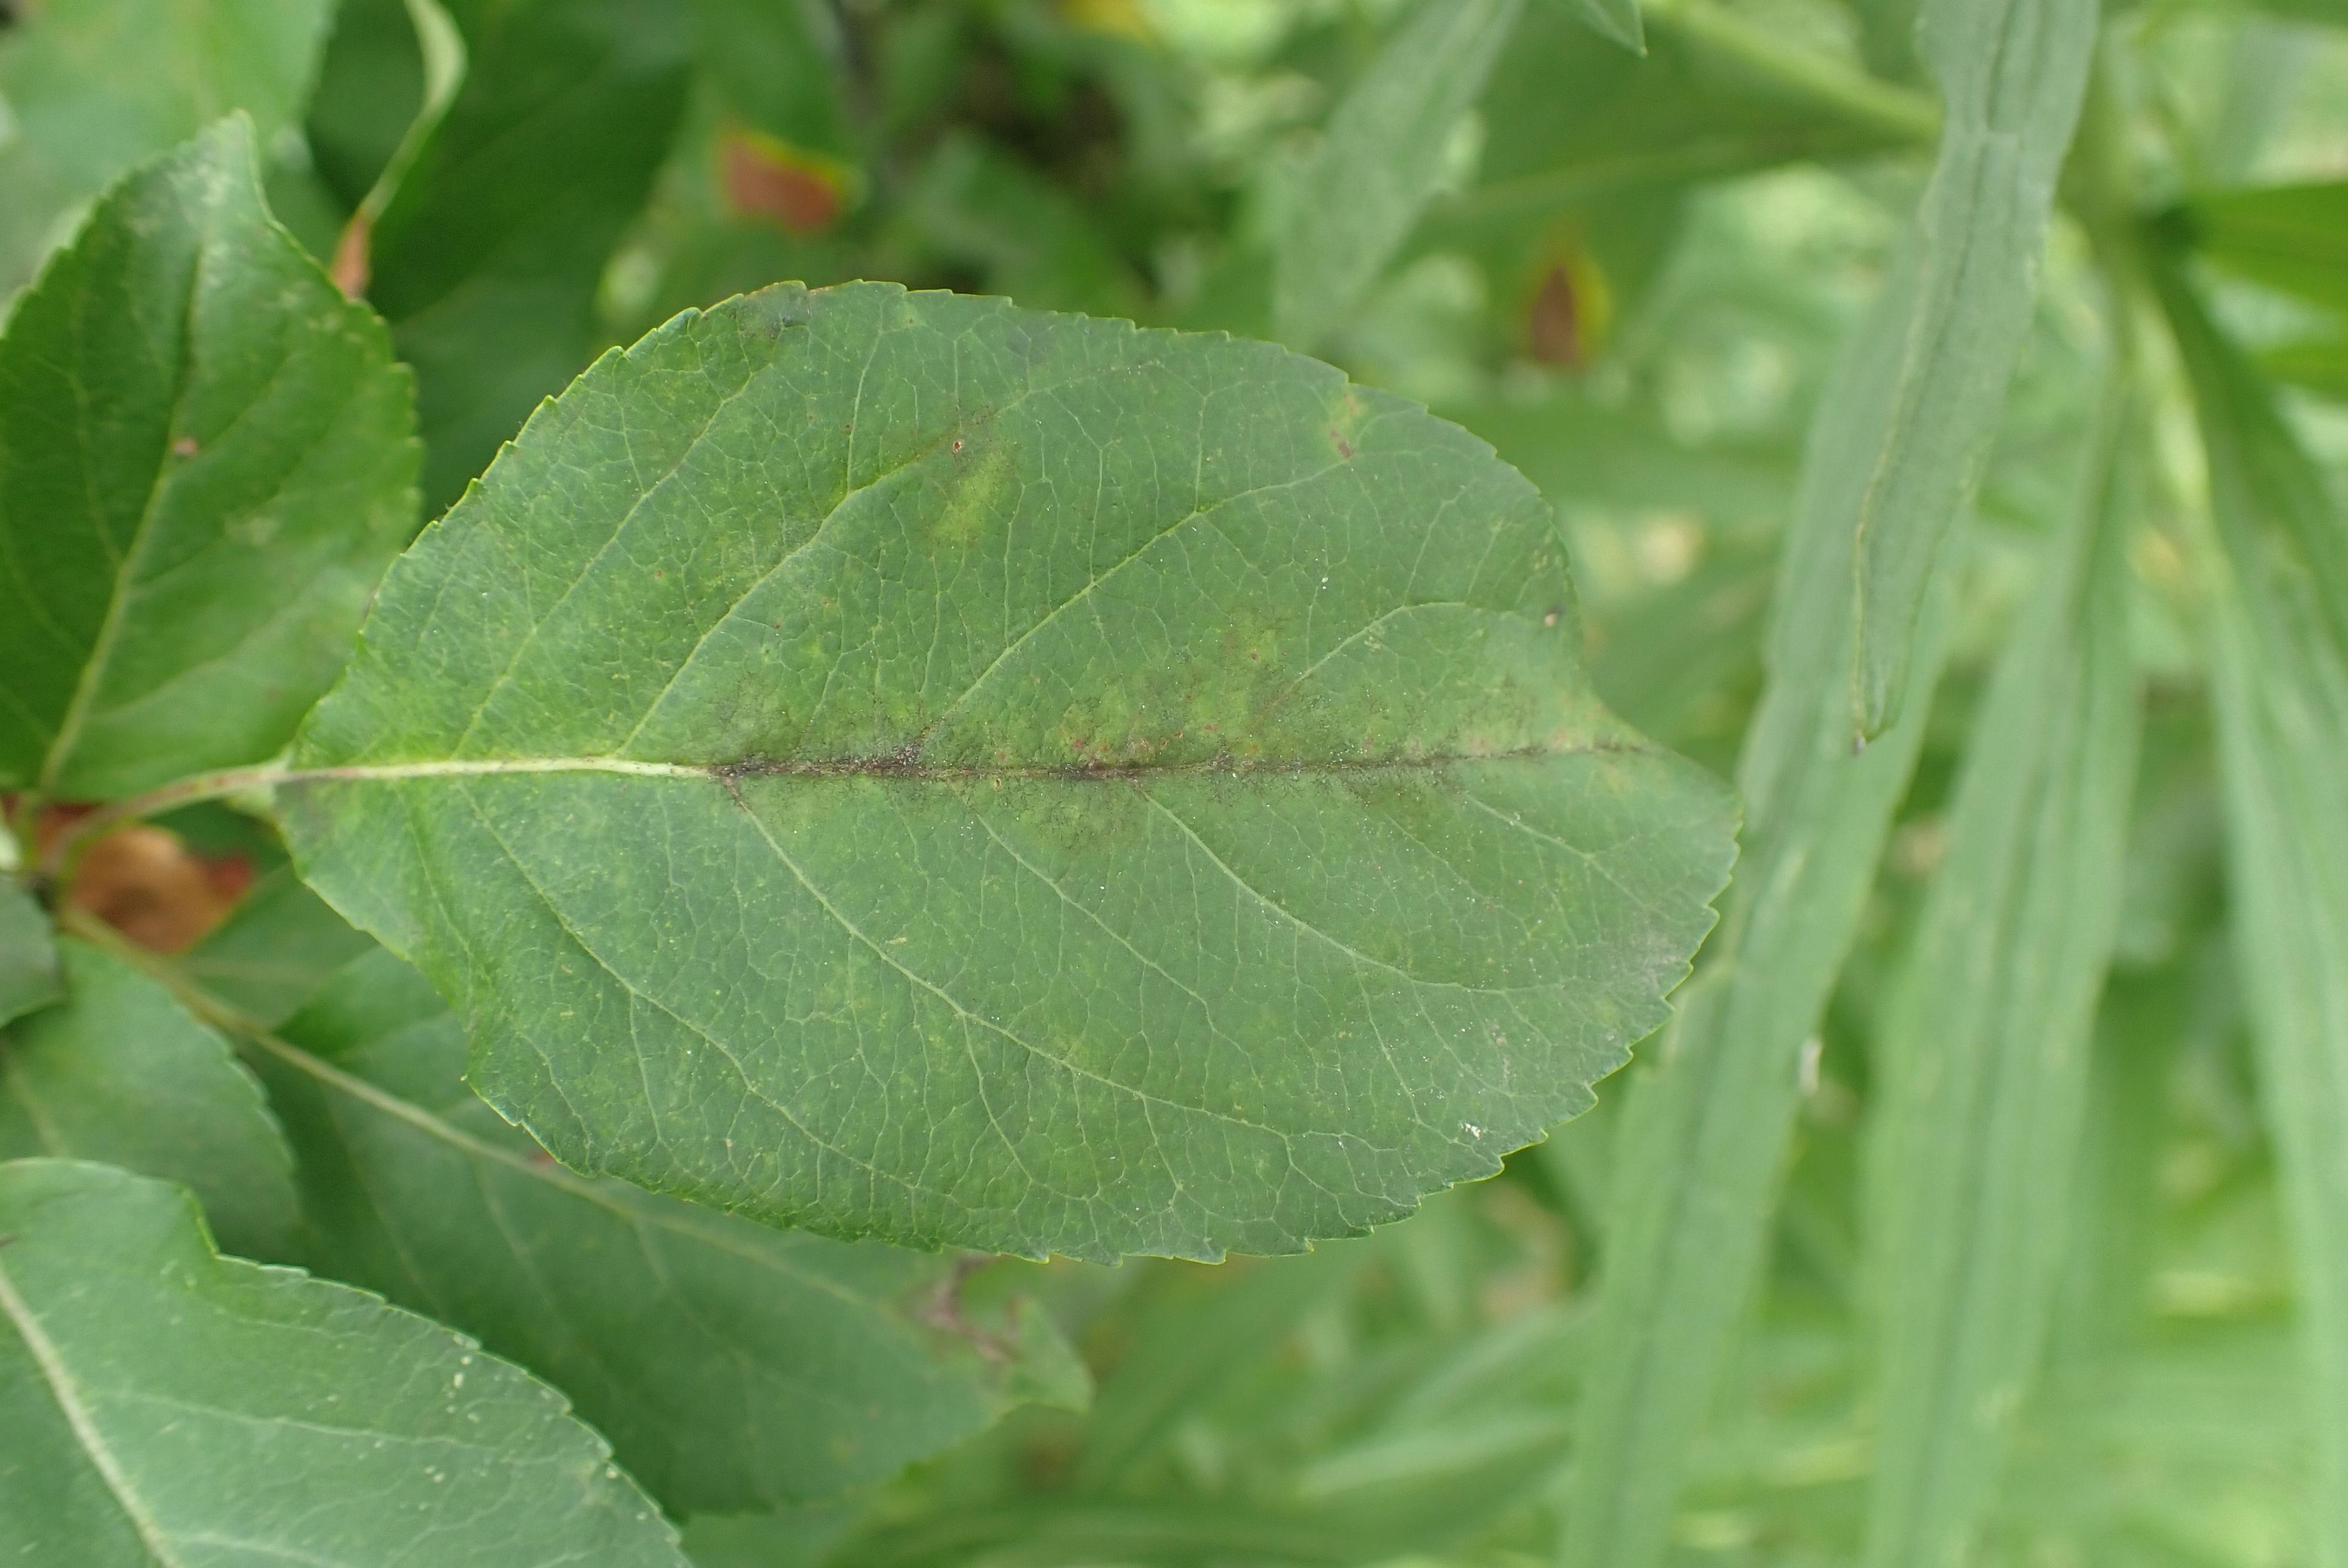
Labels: scab